Australia in World War II

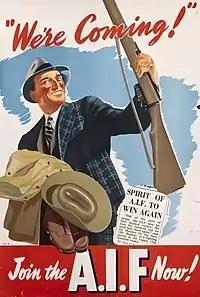
An AIF recruiting poster

On 15 September 1939 Menzies announced the formation of the Second Australian Imperial Force (AIF). This expeditionary force initially consisted of 20,000 men organised into an infantry division (the 6th Division) and auxiliary units. The AIF was institutionally separate from the CMF, which was legally restricted to service in Australia and its external territories, and was formed by raising new units rather than transferring CMF units. On 15 November, Menzies announced the reintroduction of conscription for home-defence service, effective 1 January 1940. Recruitment for the AIF was initially slow, but one in six men of military age had enlisted by March 1940, and a huge surge of volunteers came forward after the fall of France in June 1940. Men volunteered for the AIF for a range of reasons, with the most common being a sense of duty to defend Australia and the British Empire. In early 1940, each of the services introduced regulations which prohibited the enlistment of people not "substantially of European origin"; while these regulations were strictly enforced by the RAN and Army, the RAAF continued to accept small numbers of non-European Australians.